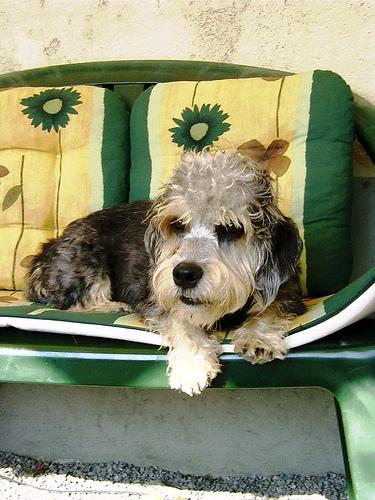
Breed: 211-n000052-Dandie_Dinmont